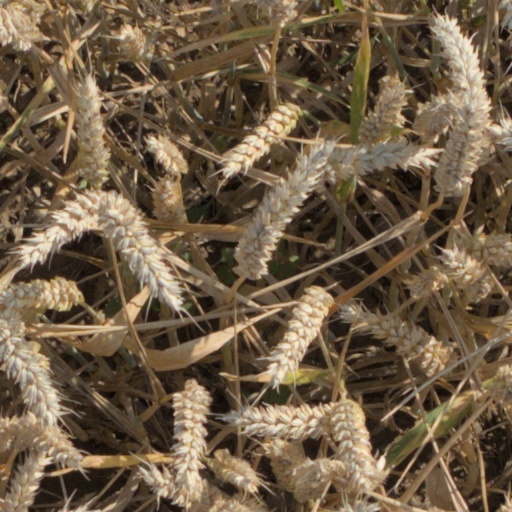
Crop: wheat